Recovered Territories

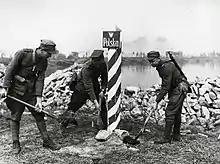
Polish soldiers marking the new Polish-German border in 1945

Before the outbreak of war, regions of Masuria, Warmia and Upper Silesia still contained significant ethnic Polish populations, and in many areas the Poles constituted a majority of the inhabitants. According to the 1939 Nazi German census, the territories were inhabited by 8,855,000 people, including a Polish minority in the territories' easternmost parts. However these data, concerning ethnic minorities, that came from the census conducted during the reign of the NSDAP (Nazi Party) is usually not considered by historians and demographers as trustworthy but as drastically falsified. Therefore, while this German census placed the number of Polish-speakers and bilinguals below 700,000 people, Polish demographers have estimated that the actual number of Poles in the former German East was between 1.2 and 1.3 million. In the 1.2 million figure, approximately 850,000 were estimated for the Upper Silesian regions, 350,000 for southern East Prussia and 50,000 for the rest of the territories.